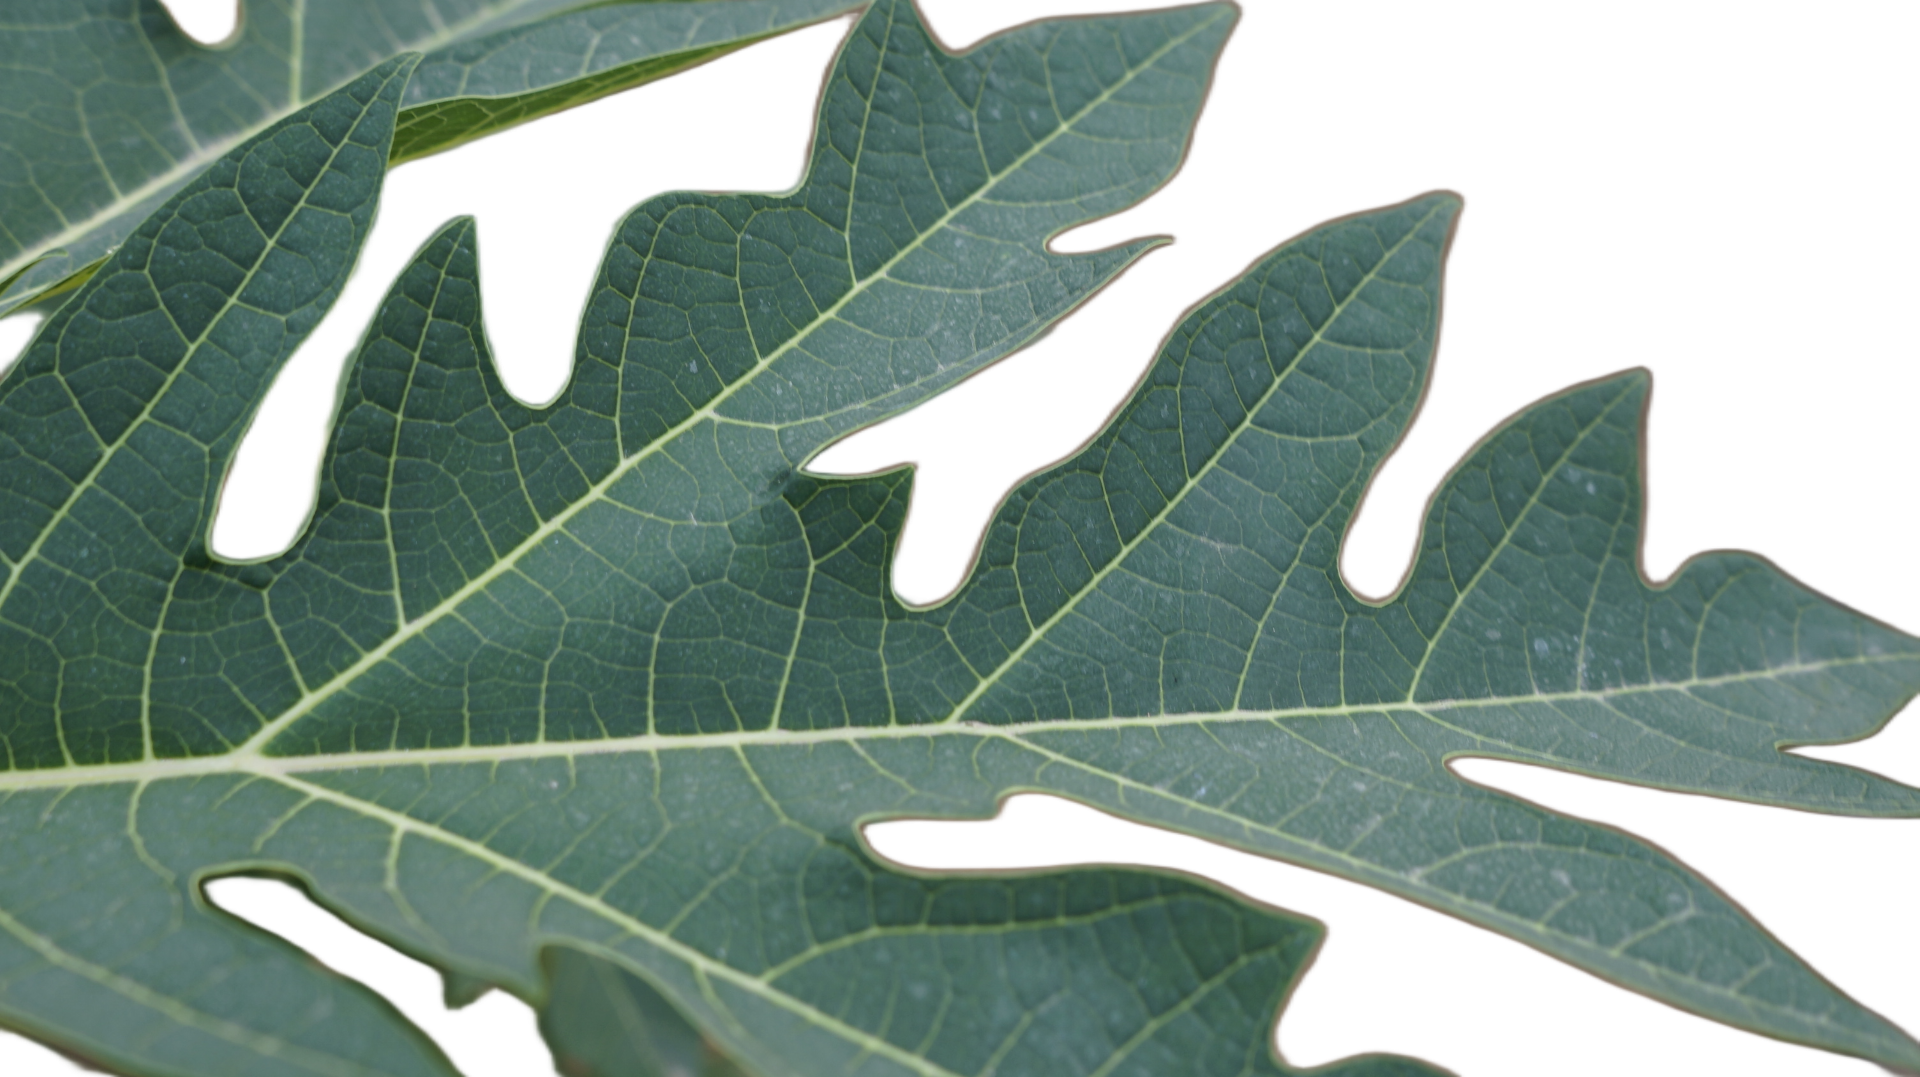
Crop: Papaya
Label: Healthy_leaf